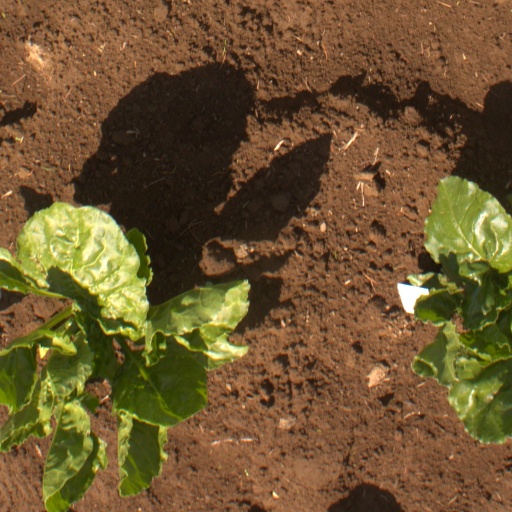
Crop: sugar beet